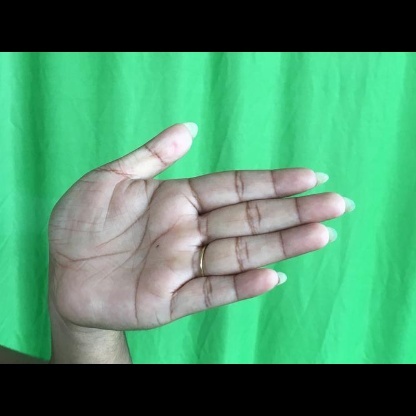
Mudra: Ardhachandran